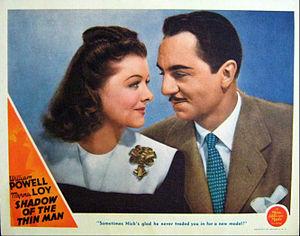
Par date de première sortie en salles